Legally Blind (TV series)

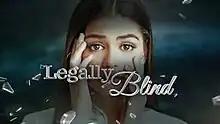
Title card

Legally Blind is a 2017 Philippine television drama series broadcast by GMA Network. Directed by Ricky Davao, it stars Janine Gutierrez. It premiered on February 20, 2017 on the network's Afternoon Prime line up. The series concluded on June 30, 2017 with a total of 93 episodes.